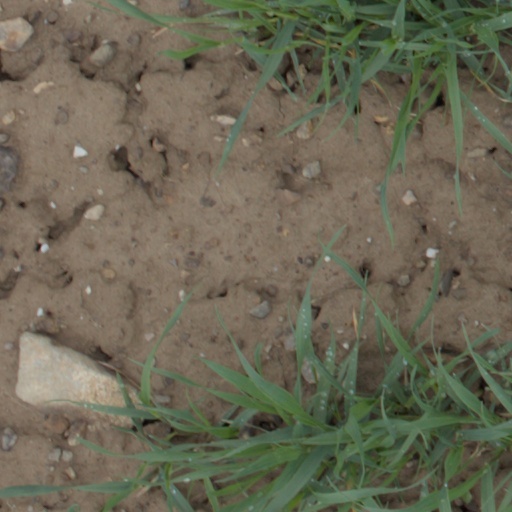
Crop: wheat